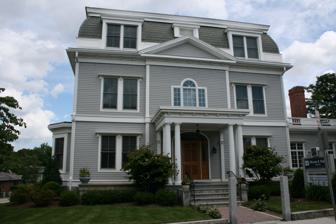
Building: Charles Allen House (Worcester, Massachusetts)
Country: United States of America
Year built: 1870
Historic house in Massachusetts, United States United States historic place Charles Allen House U.S. National Register of Historic Places Show map of Massachusetts Show map of the United States Location 65 Elm St., Worcester, Massachusetts Coordinates 42°15′56″N 71°48′33″W / 42.26556°N 71.80917°W / 42.26556; -71.80917 Built 1870 Architectural style Second Empire MPS Worcester MRA NRHP reference No. 80000579 Added to NRHP March 05, 1980 The Charles Allen House is an historic house at 65 Elm Street in Worcester, Massachusetts .  Built in 1870, it is notable as an unusual and well-preserved Second Empire house, and for its association with Massachusetts lawyer, politician, and jurist Charles Allen .  The house was listed on the National Register of Historic Places in 1980. It now houses professional offices. Description and history The Allen House is set on the north side of Elm Street, at its corner with West Street, several blocks west of Worcester's Main Street and downtown.  The three-story mansard-roofed building is basically square in plan, with an ell projecting from its rear, and a central pavilion slightly projecting from its front facade.  The pavilion rises two stories, and is topped by a pedimented gable.  The main roof cornice is studded with modillions, as is that of the porch that shelters the front entry. The house was apparently the idea of Charles Allen, and occupies a lot which previously belonged to Governor Levi Lincoln Jr. , who had built a house there which Allen had moved a short distance to make way for this house.  Allen was a high-profile Worcester native, working in law practice with John Davis , another Massachusetts governor.  He served in the state legislature and as a local judge before being appointed the first chief justice of the newly organized Massachusetts Superior Court.  He turned down an offer of a seat on the United States Supreme Court .  Allen died in 1869, and the house may have been completed by his heirs, who owned the property into the early 20th century. See also National Register of Historic Places listings in northwestern Worcester, Massachusetts National Register of Historic Places listings in Worcester County, Massachusetts References